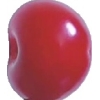
Label: cherry_sour